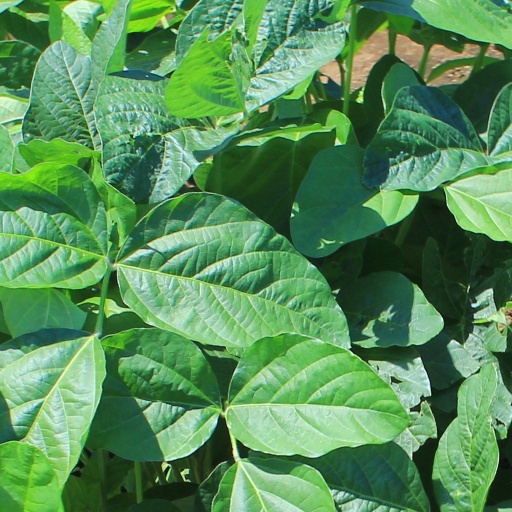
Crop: soybean